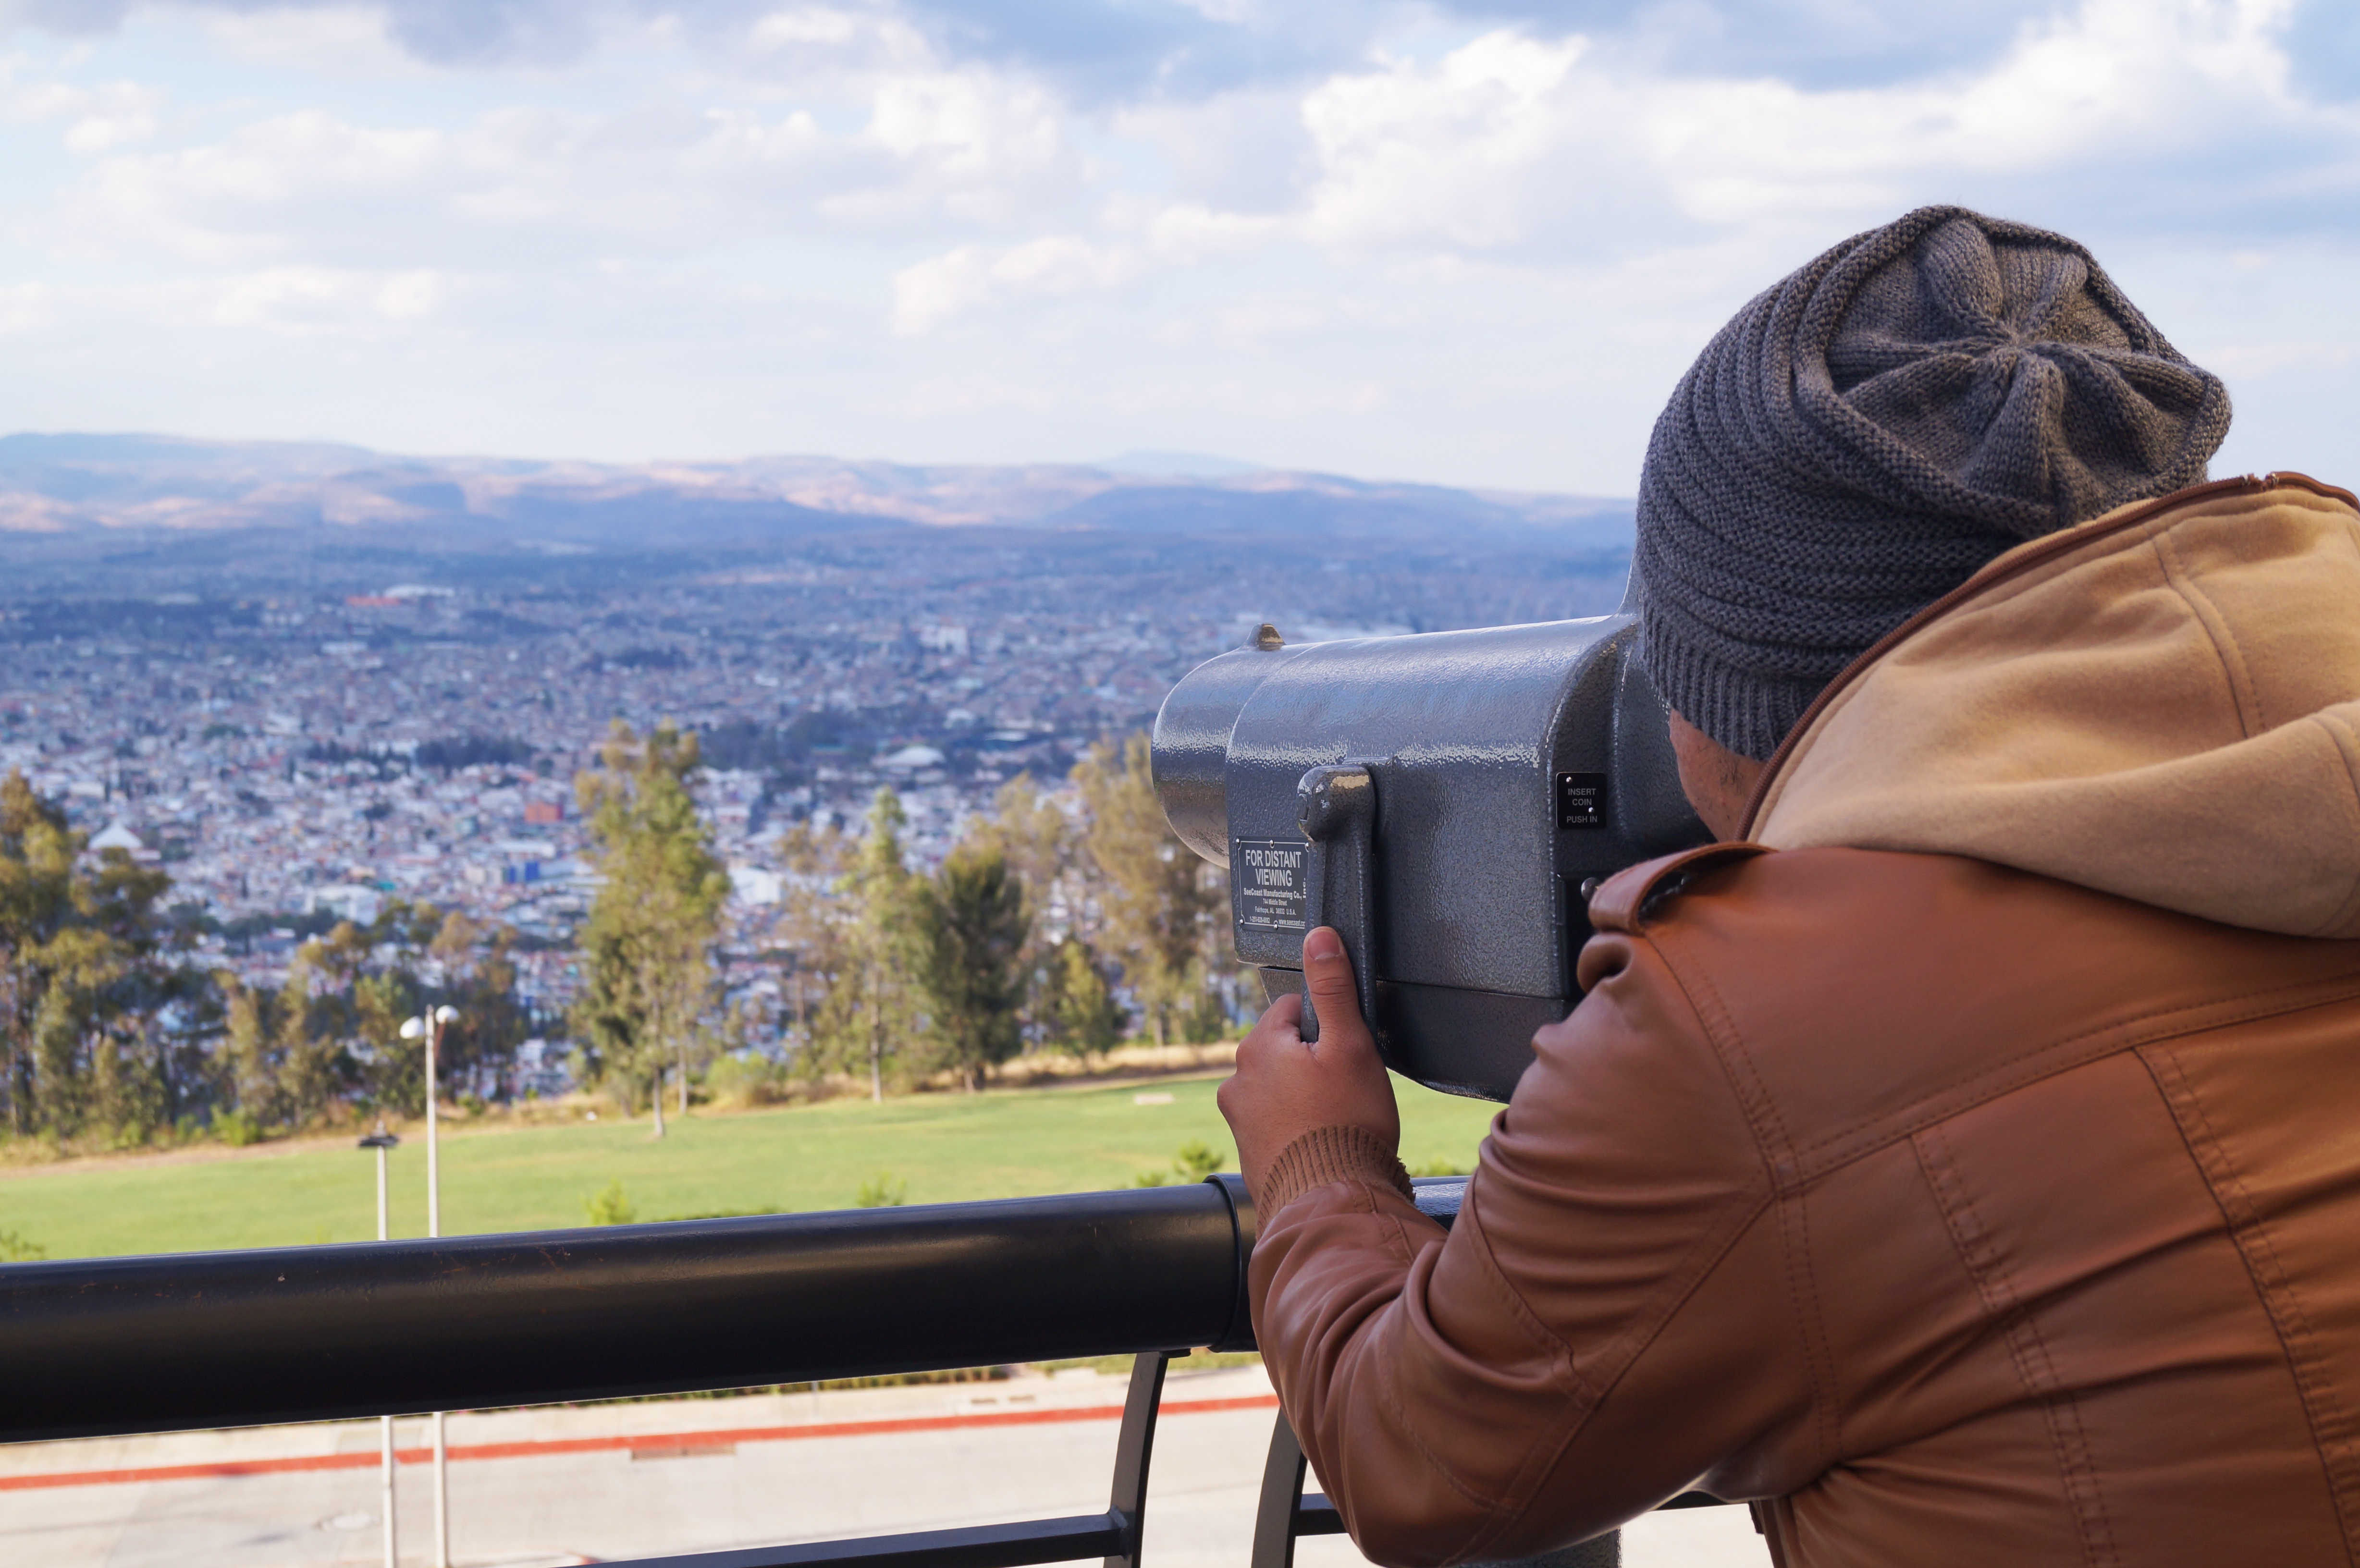
man, landscape, horizon, view, driving, city, travel, young, viewpoint, binoculars, urban landscape, observing, morelia